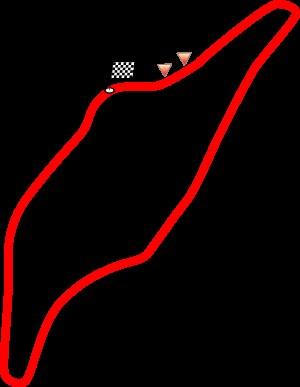
Le Grand Prix automobile de Paris ou Coupe de Paris est une épreuve de course automobile qui a lieu pour la première fois en 1939 et chaque année à partir de 1945 à 1952 sur l'Autodrome de Linas-Montlhéry ou au bois de Boulogne à proximité de Paris.